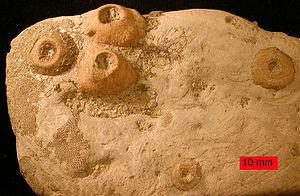
Les Crinoïdes forment une classe d'animaux marins appartenant à l'embranchement des échinodermes.